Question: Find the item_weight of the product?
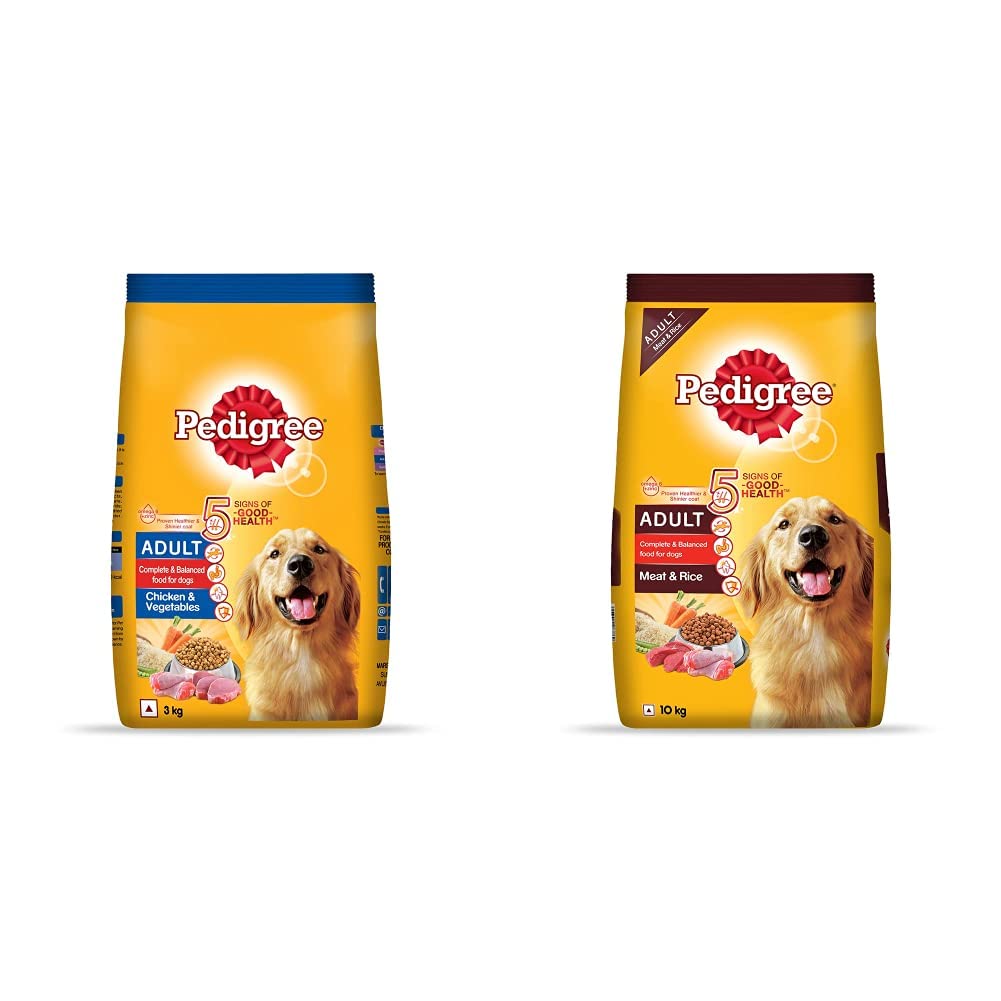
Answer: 10.0 kilogram